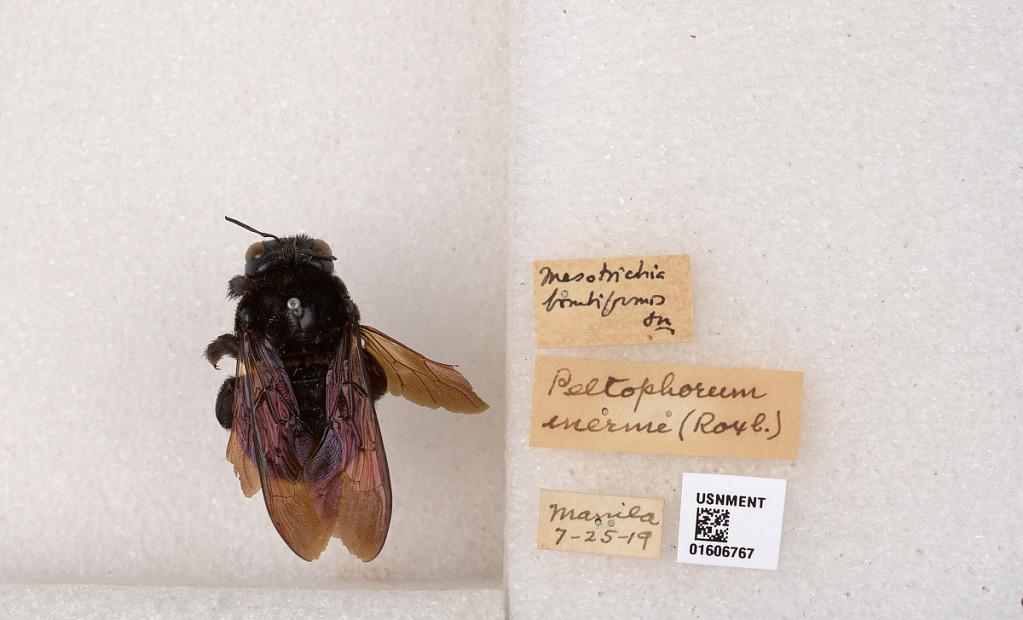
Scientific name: Xylocopa (Koptortosoma) bluethgeni Dusmet
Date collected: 2019-7-25
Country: Philippines
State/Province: National Capital
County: Capital
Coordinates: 14.5948, 120.966